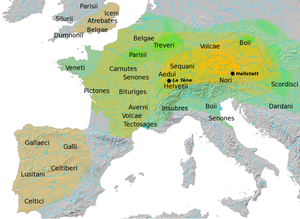
Hallstattkulturen
Oversigt over Hallstatt og La Tène-kulturen. Kernen Hallstatt-området (800 fvt) er vist med gul, indflydelsesområdet i 500 fvt i lysegul.
Hallstattkulturen er en arkæologisk kultur i Centraleuropa ca. 800 - 450 f.Kr. i bronzealder og jernalder i det meste af Nord- og Nordøsteuropa. Kulturen er opkaldt efter sit typested, Hallstatt, en landsby ved en søbred i Salzkammergut i Østrig sydøst for Salzburg. En østlig kulturzone med Kroatien, Slovenien, det vestlige Ungarn, de østlige og sydlige dele af Østrig, Mähren og Slovakiet kan skilles fra en vestlig kulturzone med det nordlige Italien, Schweiz, det østlige Frankrig, det sydlige Tyskland og Bøhmen. Den vestlige zone tilskrives ofte kelterne.